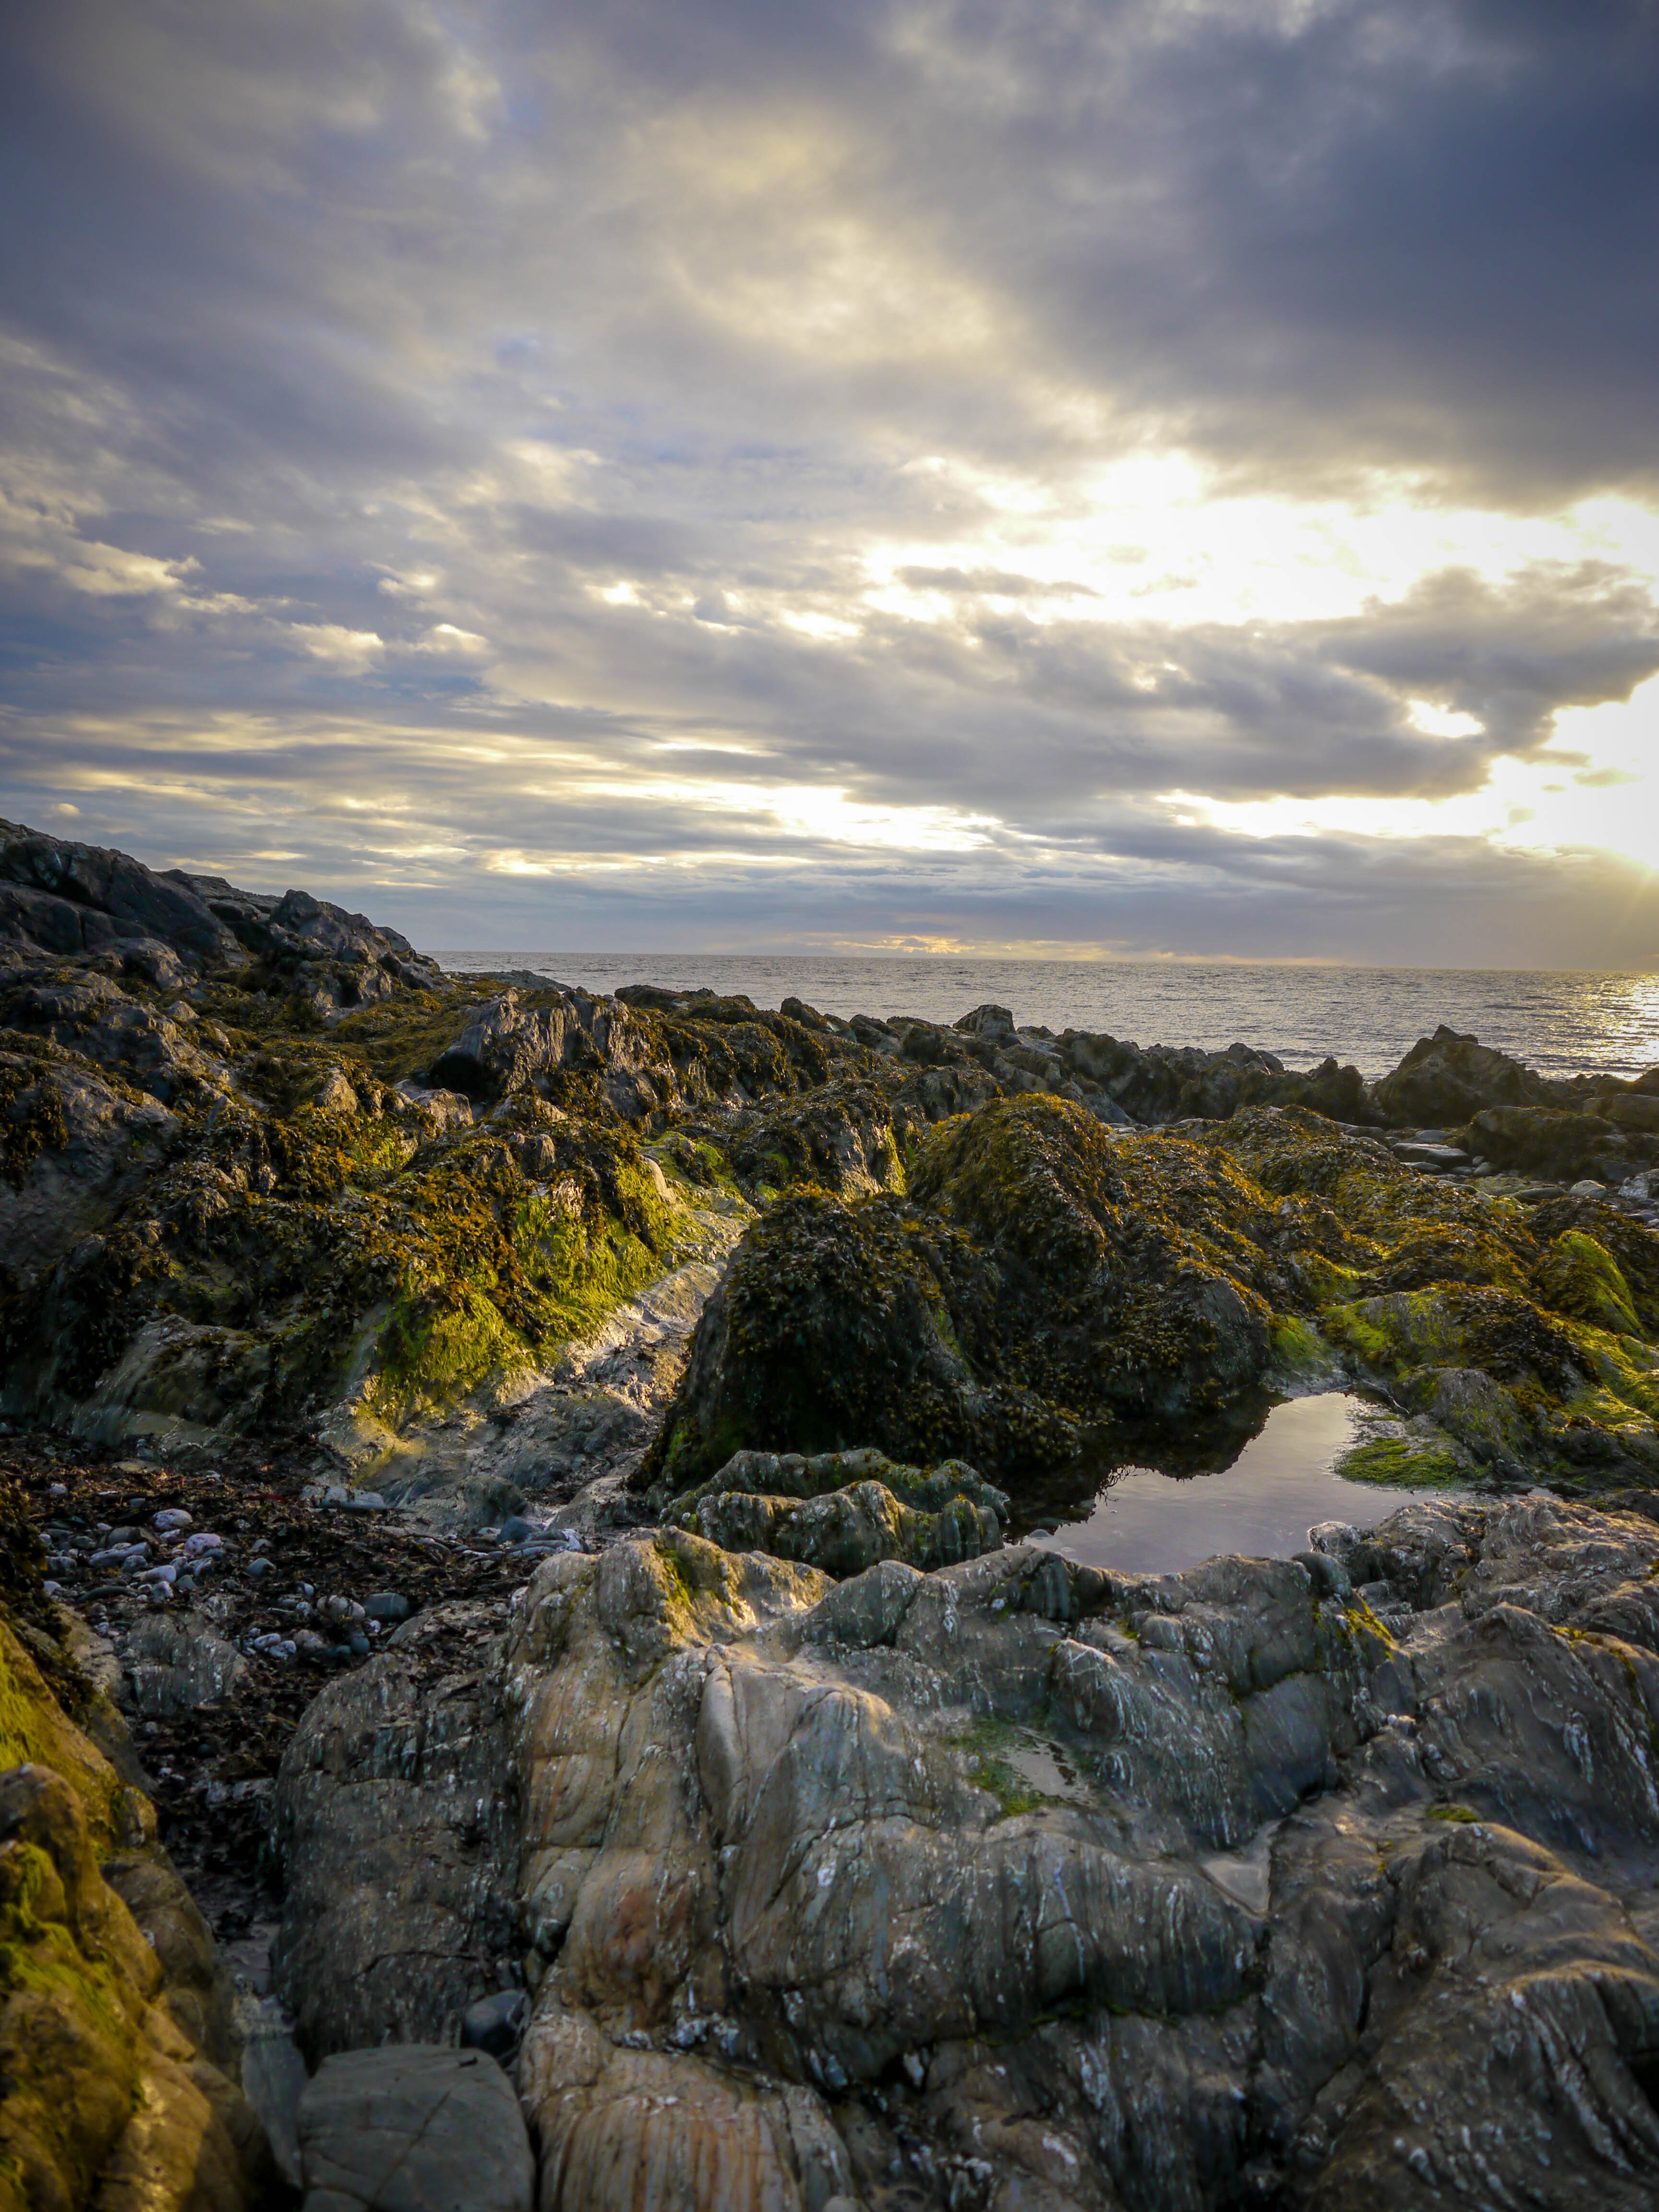
landscape, sea, coast, tree, water, nature, rock, ocean, wilderness, mountain, cloud, sky, sunset, sunlight, hill, shore, wave, cliff, reflection, terrain, material, body of water, geology, loch, landform, geographical feature